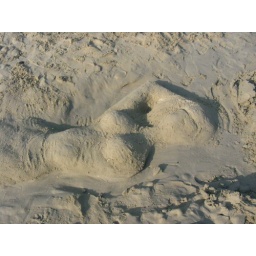
Girl/lady/ in the sand/ sand sculpture on the beach at Big Wave Bay, Hong Kong Sanyo digital camera